History of civil rights in the United States

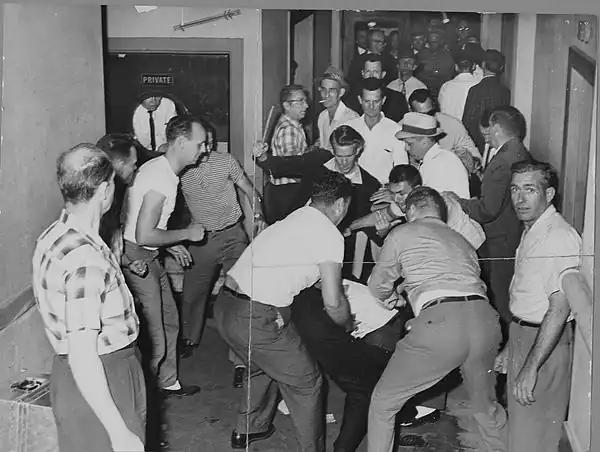
A mob beats Freedom Riders in Birmingham. This picture was reclaimed by the FBI from a local journalist who also was beaten and whose camera was smashed.

On December 1, 1955, nine months after a 15-year-old high school student, Claudette Colvin, refused to give up her seat to a white passenger on a public bus in Montgomery, Alabama, and was arrested, Rosa Parks did the same thing. Parks soon became the symbol of the resulting Montgomery bus boycott and received national publicity. She was later hailed as the "mother of the civil rights movement".